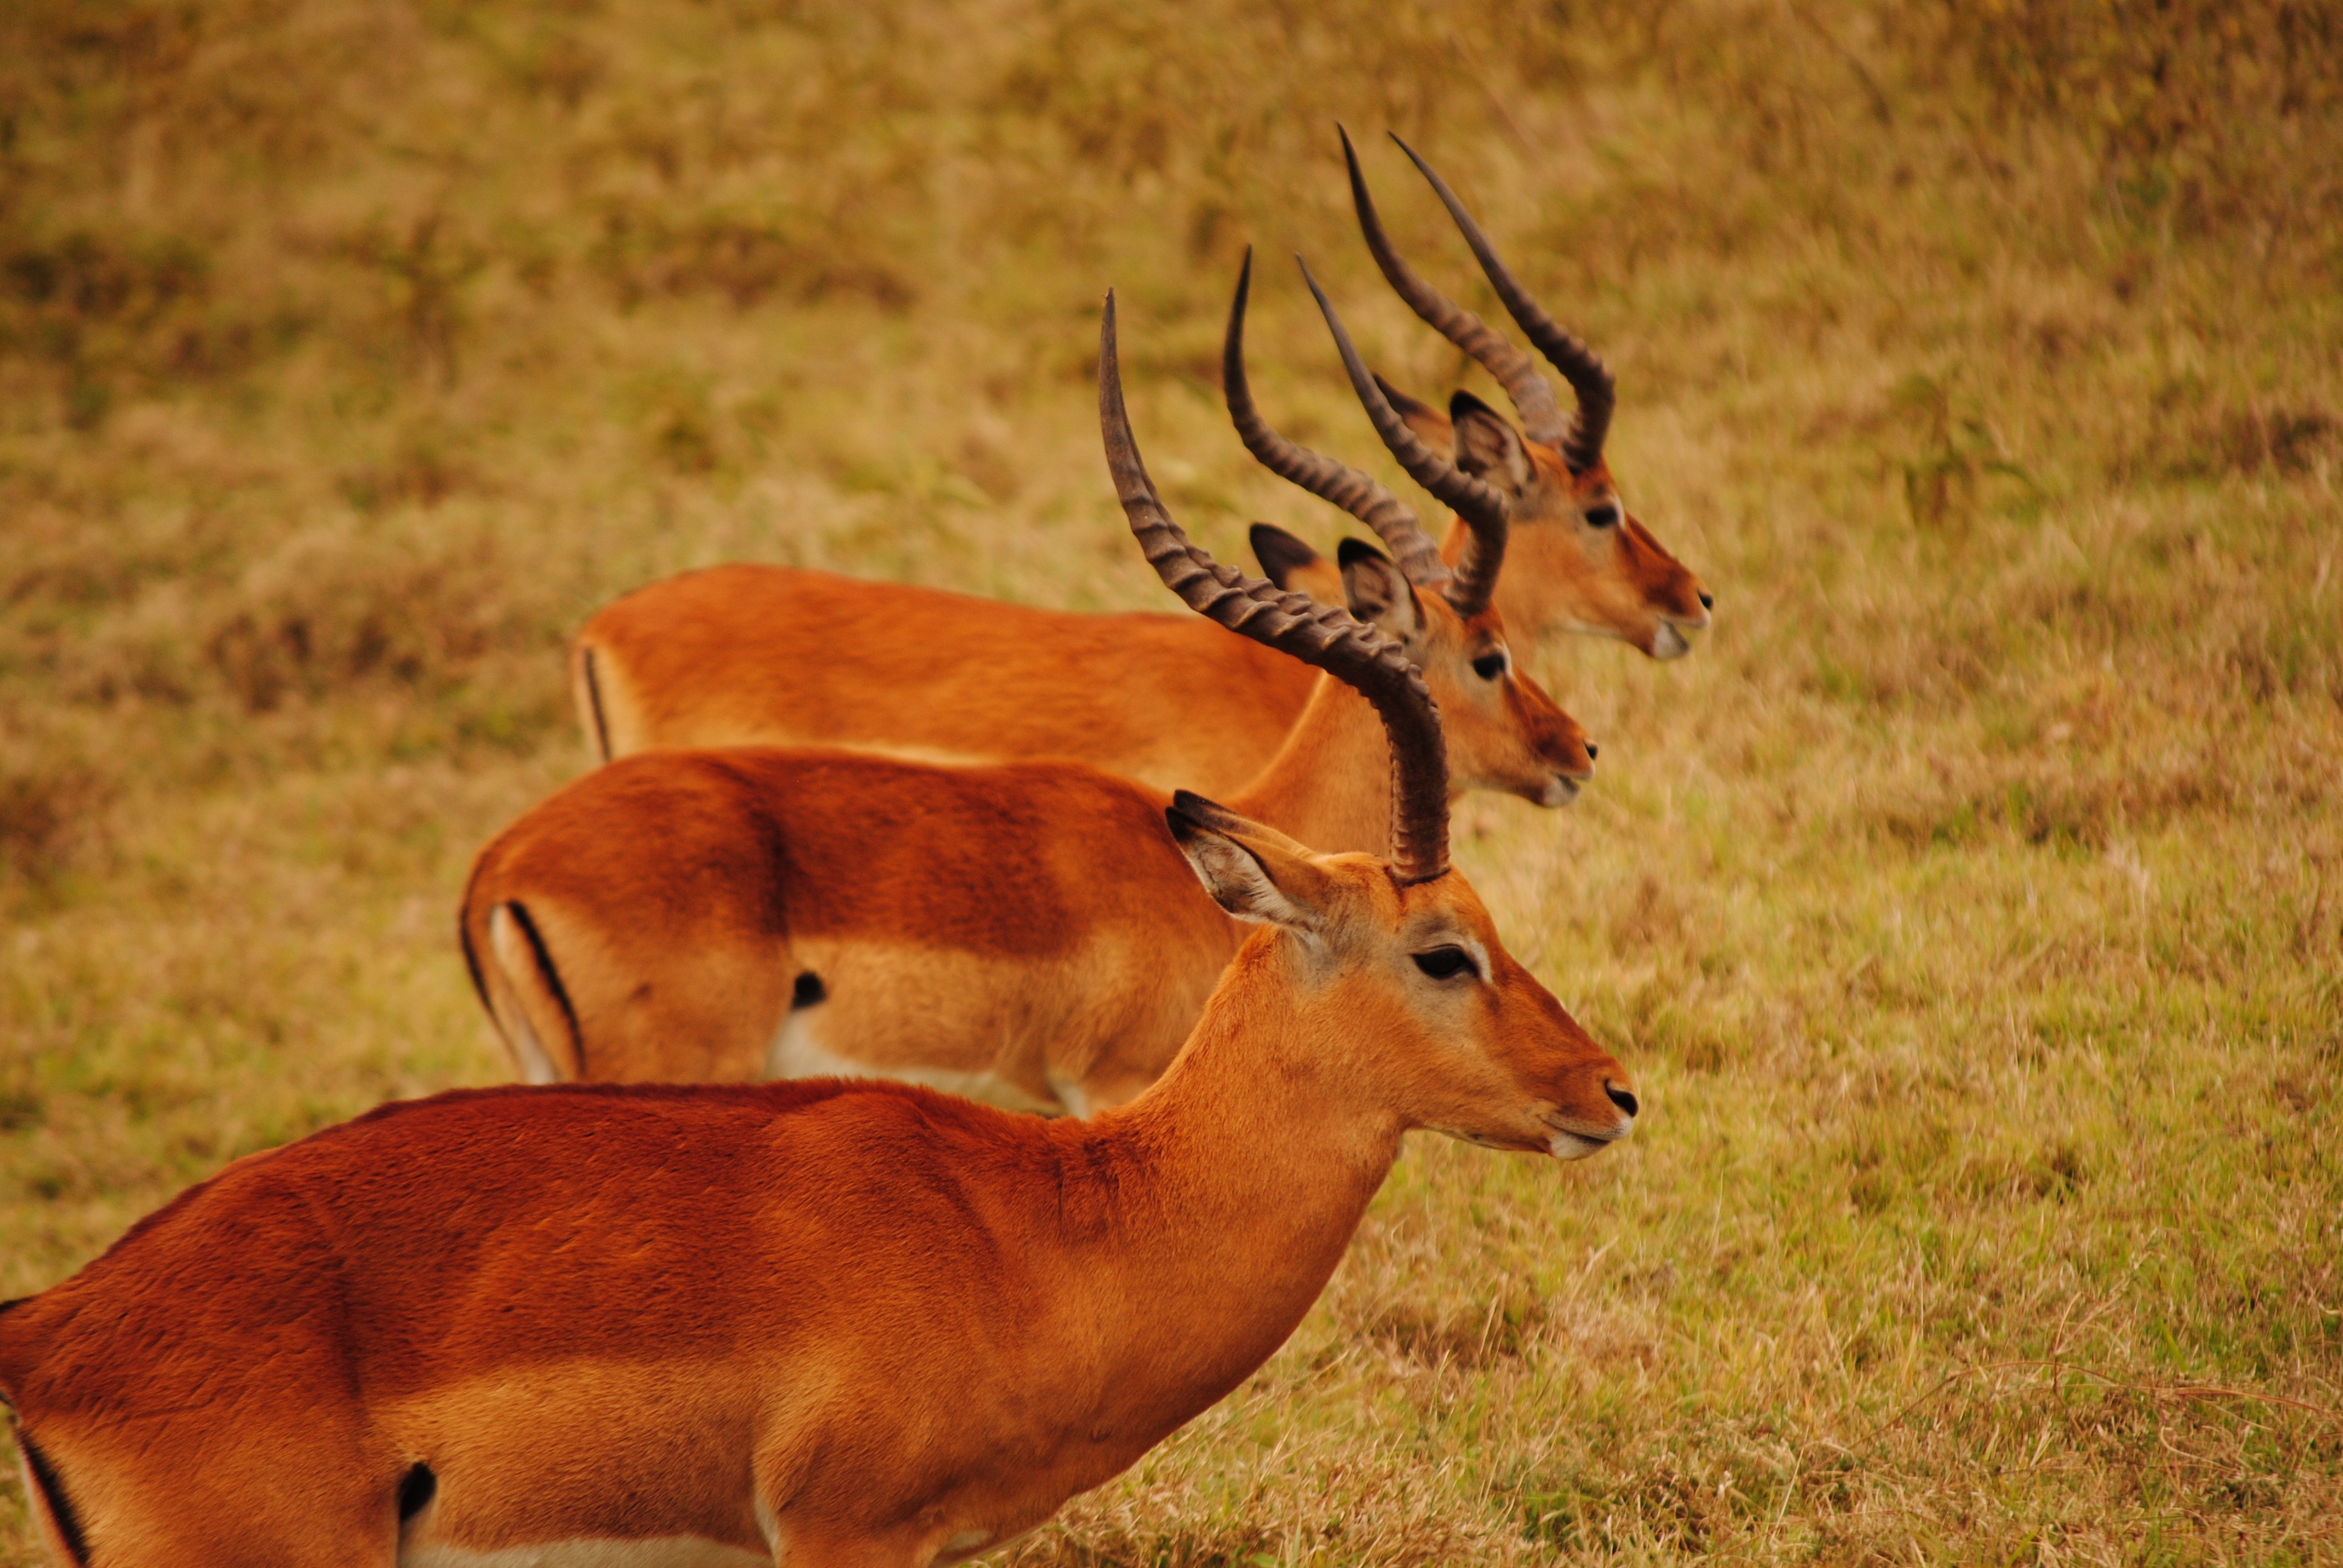
prairie, wildlife, deer, horn, africa, mammal, fauna, antelope, antler, gazelle, savannah, grassland, vertebrate, impala, mamals, roe, kenya, white tailed deer, pronghorn, mara